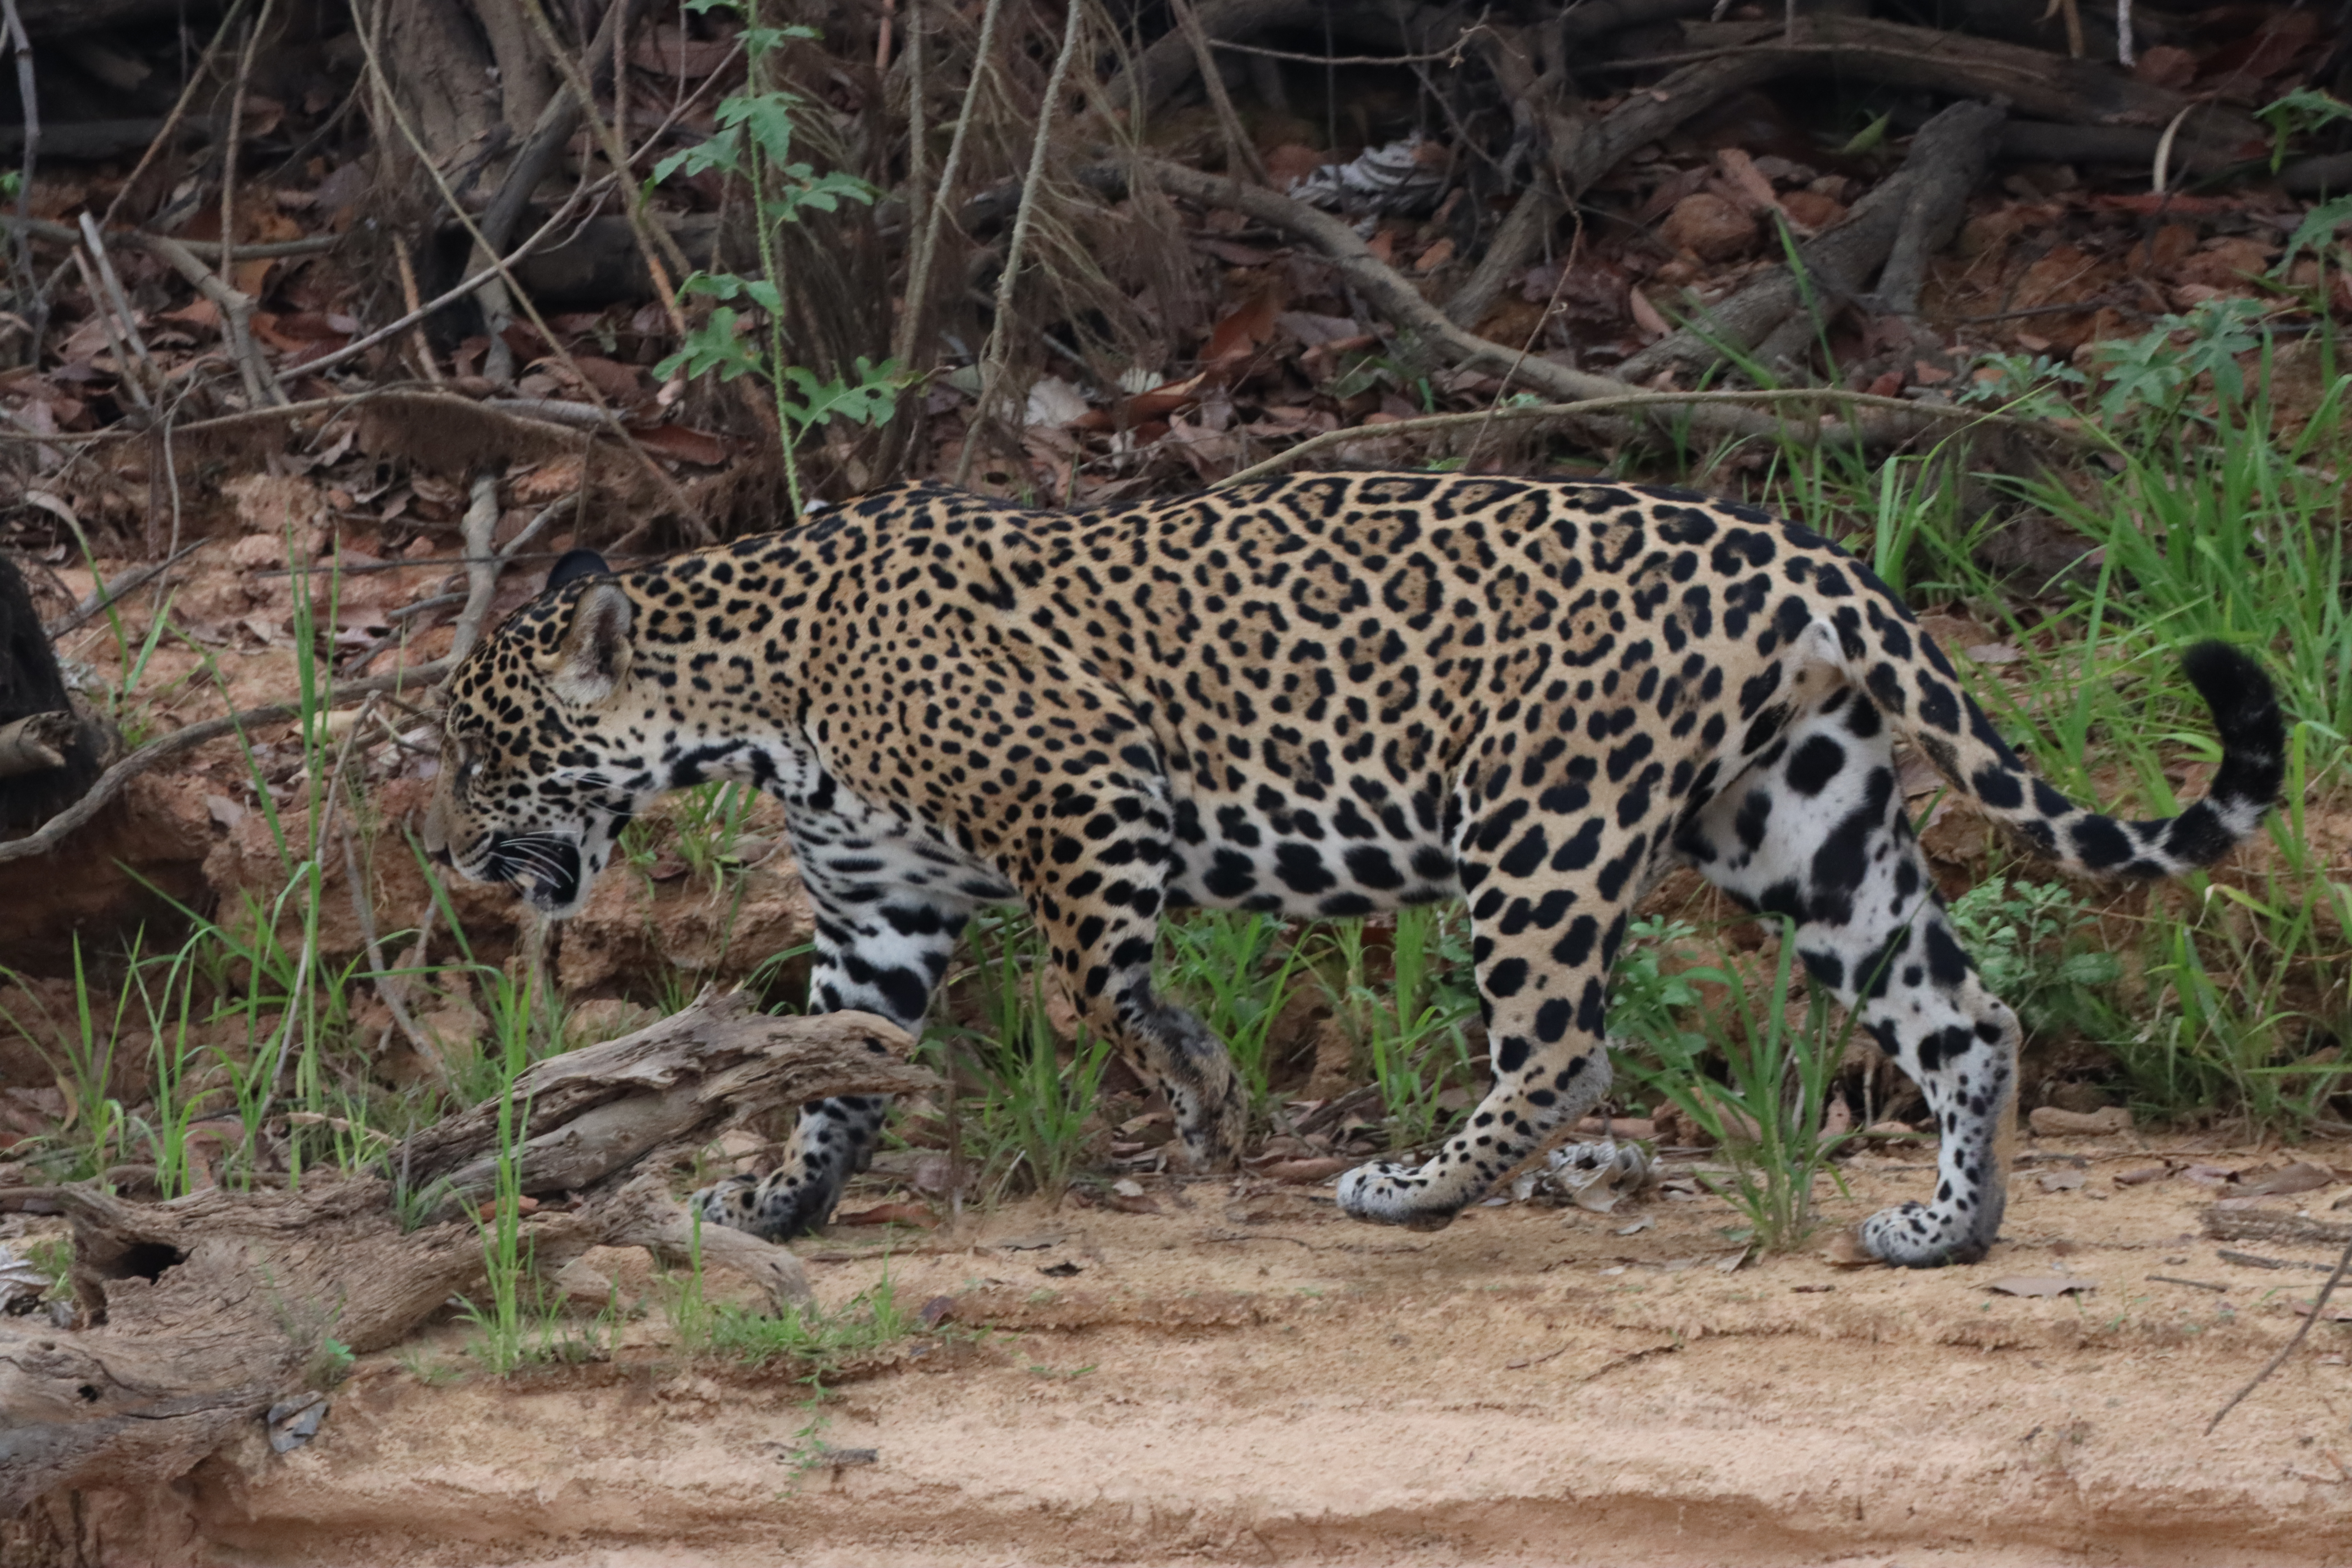
Jaguar: Ariely